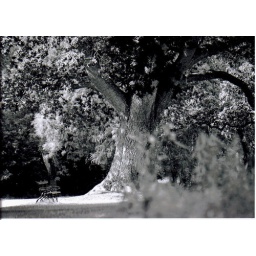
This is a black and white photo i took in Emo Gardens in the Summer of 06.